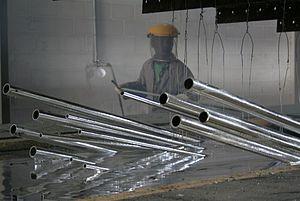
La galvanisation est l'action de recouvrir une pièce d'une couche de zinc dans le but de la protéger contre la corrosion. Le traitement est dit anticorrosif. Le mot vient du nom de l'inventeur Luigi Galvani, physicien et médecin italien ayant découvert le galvanisme le 6 novembre 1780.